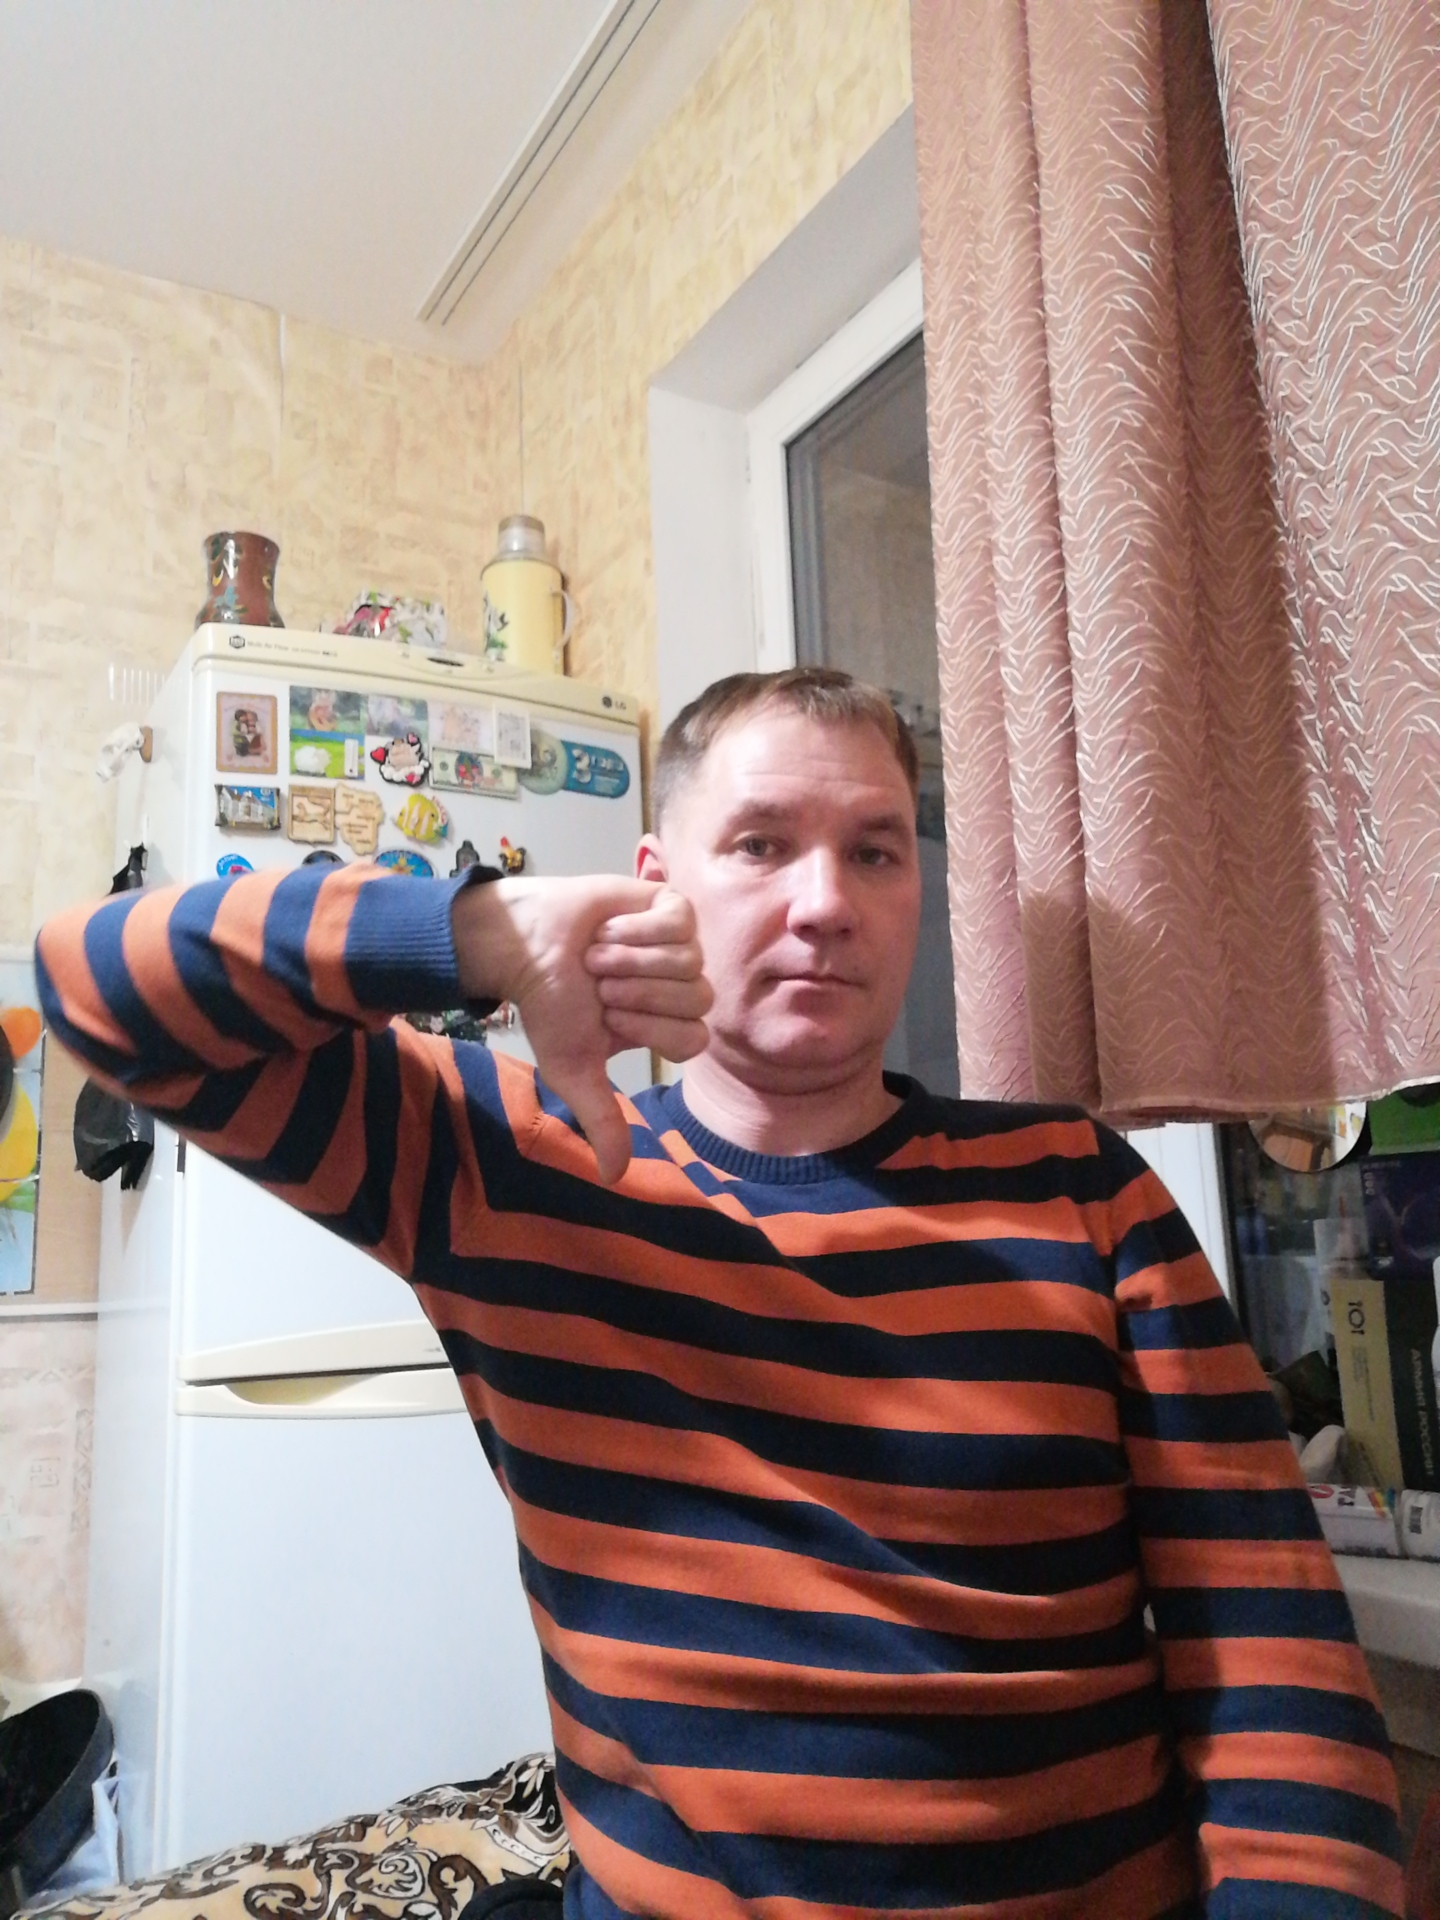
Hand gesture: dislike